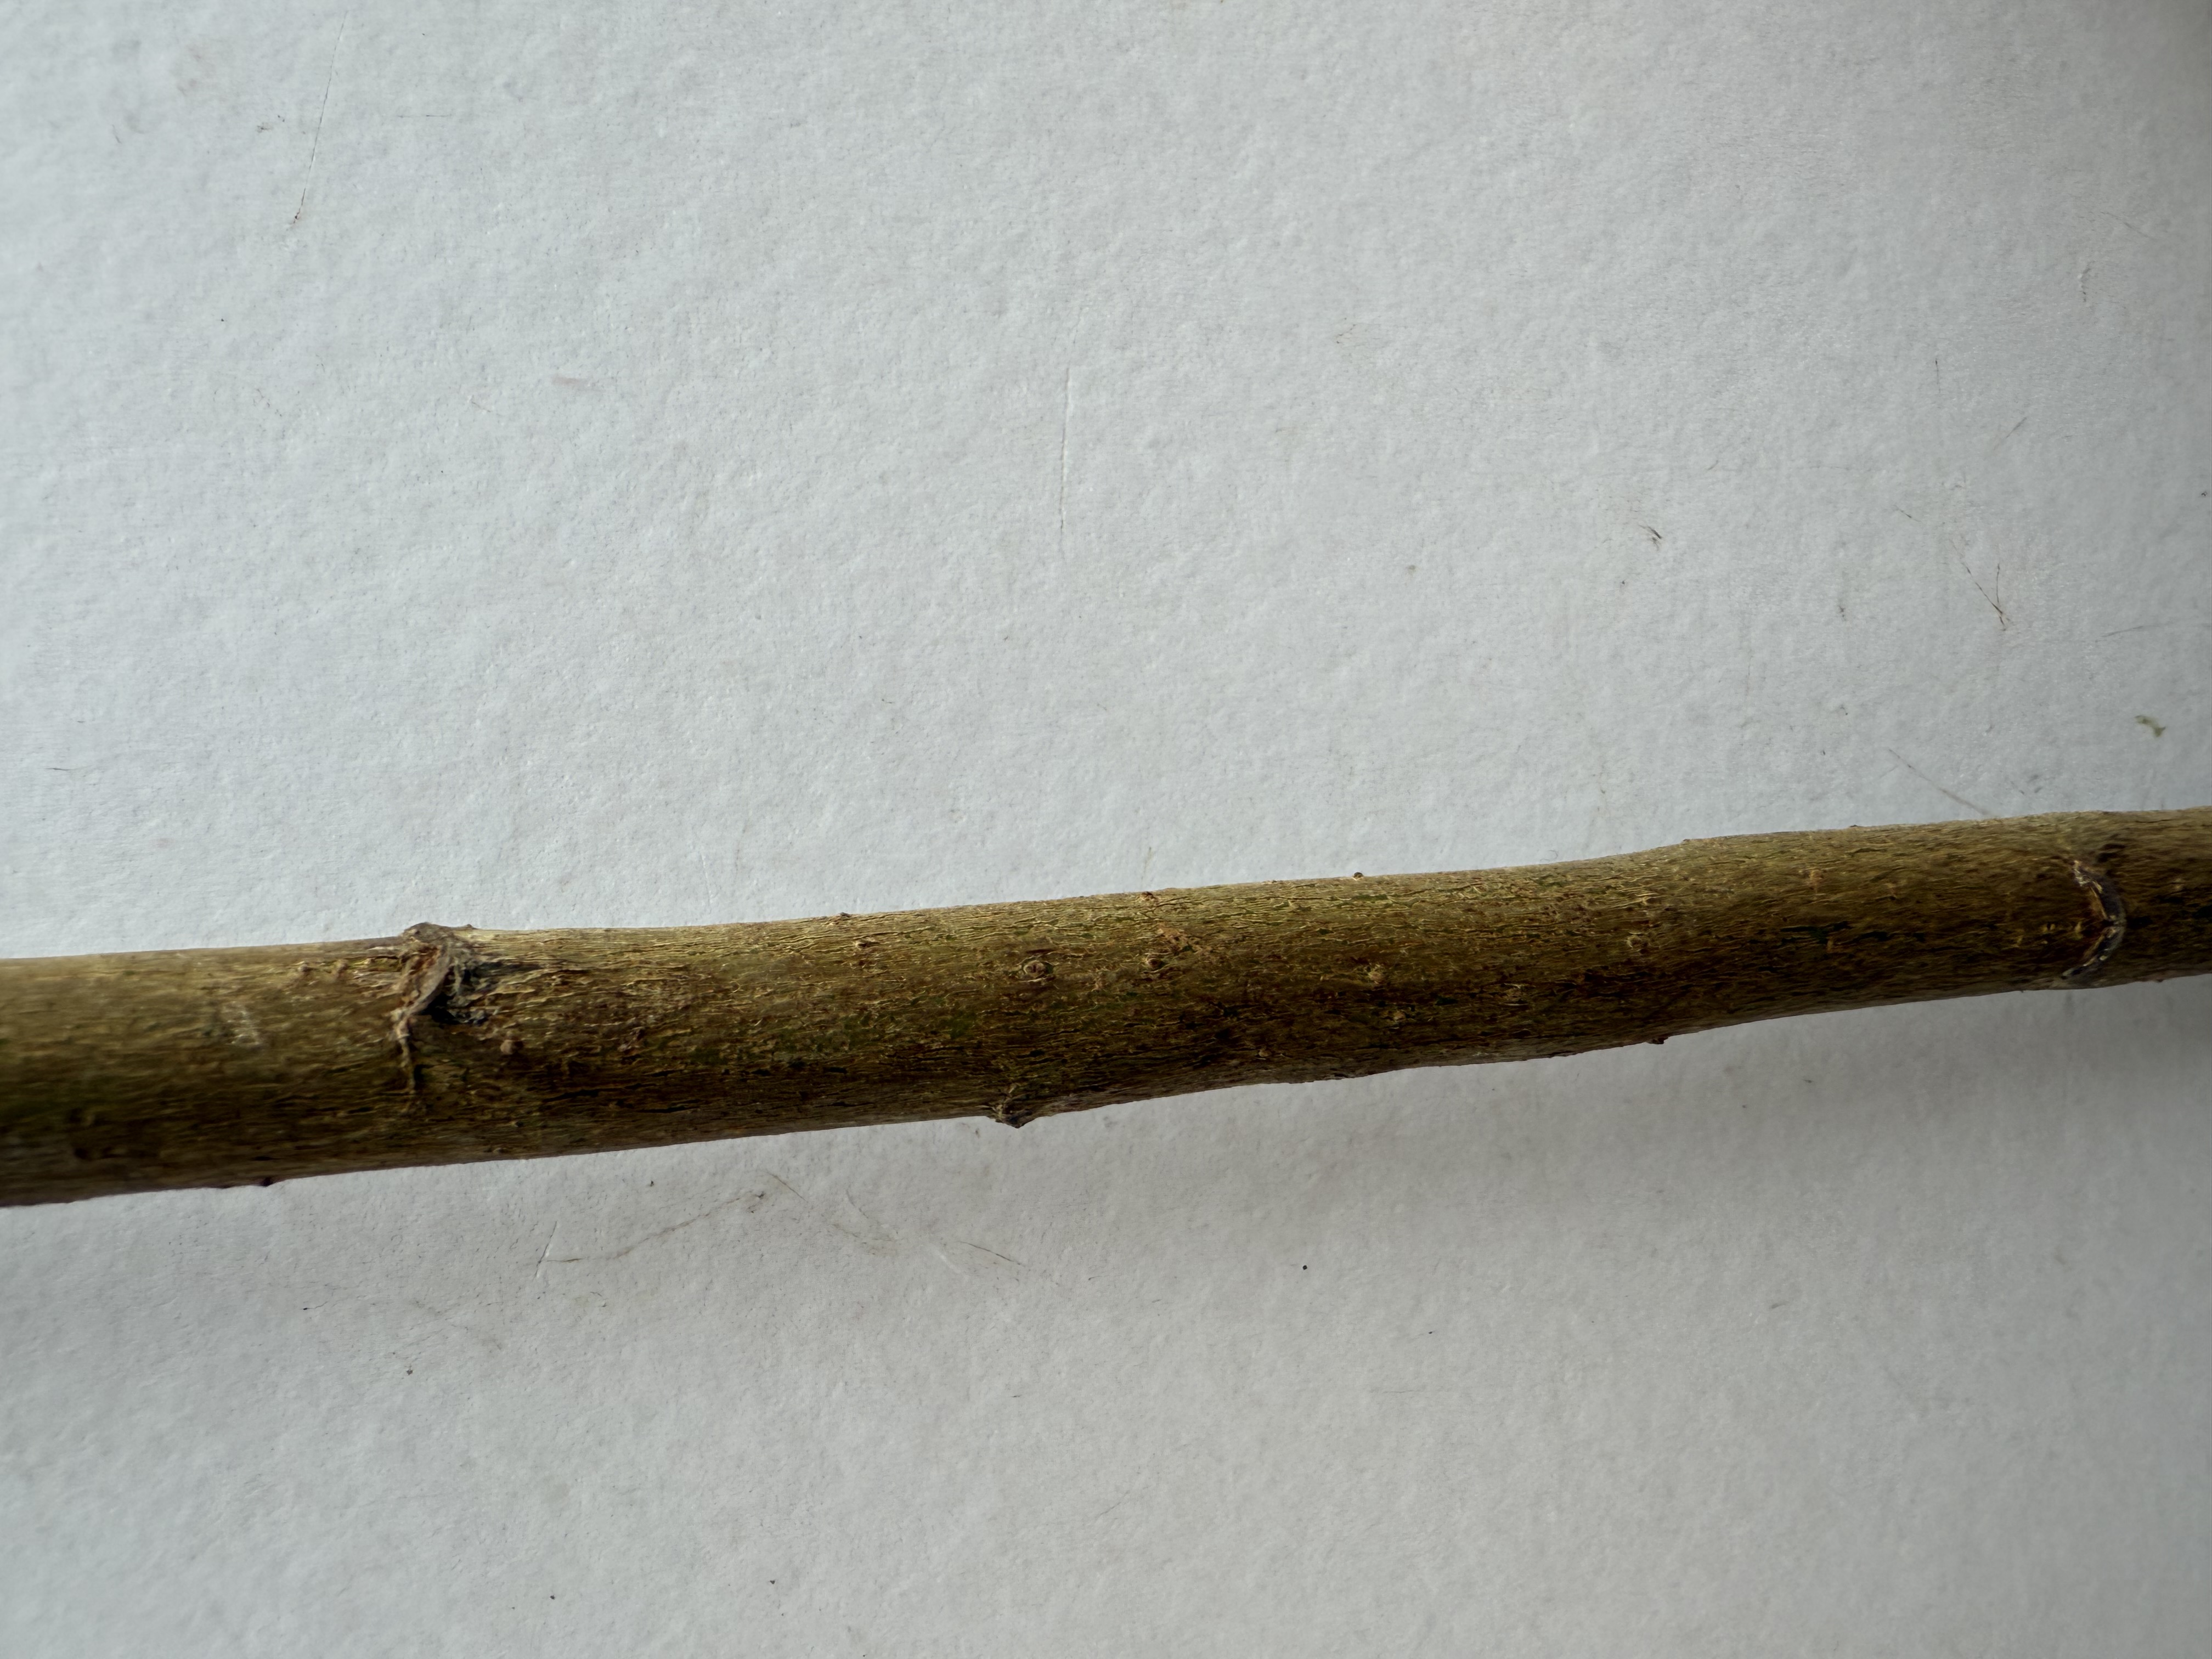
Variety: Loquat